Marco Alessandrini

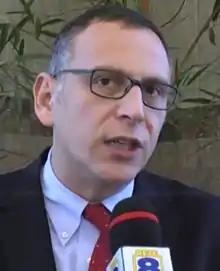

Marco Alessandrini (born 25 December 1970 in Pescara) is an Italian politician.